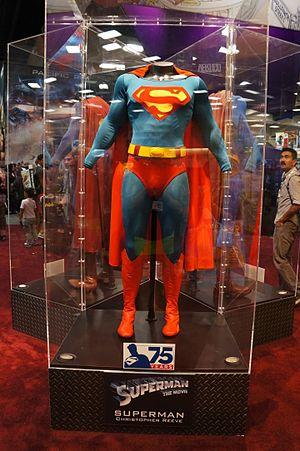
Le Gendarme et les Extra-terrestres est un film français réalisé par Jean Girault, sorti en 1979.